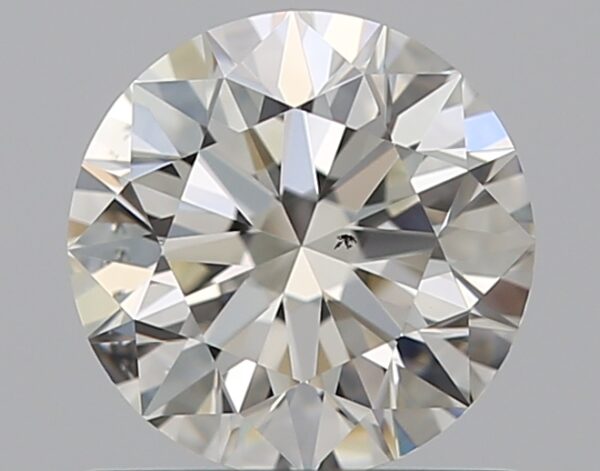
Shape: round
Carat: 0.75
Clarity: SI1
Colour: I
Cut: EX
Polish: EX
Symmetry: EX
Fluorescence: N
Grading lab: GIA
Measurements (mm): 5.79 x 5.82 x 3.61